Band of the 154th Preobrazhensky Regiment

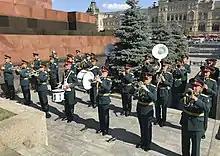
The band at Lenin's Mausoleum.

The Band of the 154 Preobrazhensky Regiment was established on June 1, 2011 on the basis of the 13th Military Band (of the HQ of Moscow Military District), which was formed back in 1940. In its early years, it participated in the Moscow Victory Parade of 1945 and the state visits of General Charles de Gaulle in 1944 and 1946. It also supported a meeting of the French veterans delegation from the Escadron de Chasse 2/30 Normandie-Niemen in Kubinka in 1971. It also participated in a demonstration of the guard of honor for the high command of the Soviet Air Force in 1972. The band supports key events and official ceremonies of the highest level with participation of the Mayor of Moscow and city government. The band is a part of the Massed Bands of the Moscow Garrison that participates in the military parades on Red Square. The band has notably participated in the 1941 October Revolution Parade, the 1980 Summer Olympic Games, the World Festival of Youth and Students, and the celebrations in honor of the 850th anniversary of Moscow. The band has recorded many pieces of music including the State Anthem of Russia.